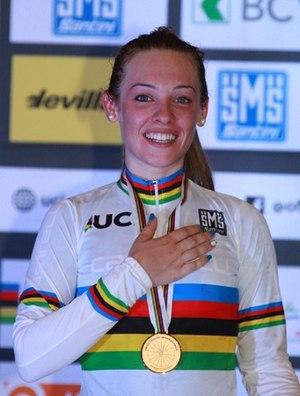
Les Championnats du monde de cyclisme sur piste juniors 2017 ont lieu du 23 au 27 août 2017 au Vélodrome Fassa Bortolo à Montichiari, en Italie. C'est la cinquième fois que l'Italie accueille les mondiaux juniors et la deuxième fois à Montichiari après 2010. Les championnats sont réservés aux coureurs nés en 1999 et 2000 et environ 300 athlètes de 42 pays sont attendus.
Letizia Paternoster est une coureuse cycliste italienne membre de l'équipe cycliste Trek-Segafredo. Elle court sur route et sur piste. Elle est notamment devenue championne d'Europe de poursuite par équipes en 2017.